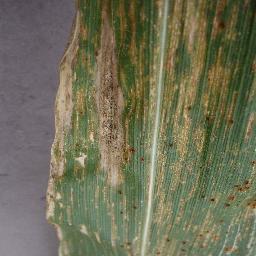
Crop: corn
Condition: (maize)_northern_blight